Ben Chung

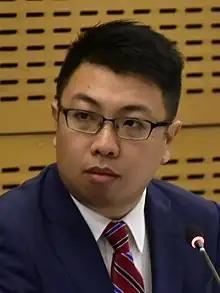
Chung in 2020

Ben Chung Kam-lun (born 19 November 1988) is a Hong Kong politician. He is the former member and the former chairperson of the Sai Kung District Council for Yan Ying and convenor of Neo Democrats.